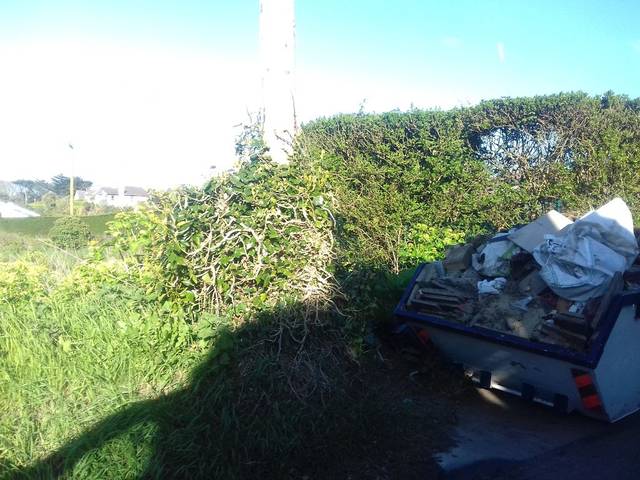
Region: Ireland
Coordinates: 53.373, -6.06